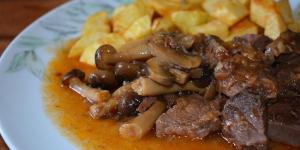
goulash de ternera a la hungara paso a paso